Ivan Plotnikov

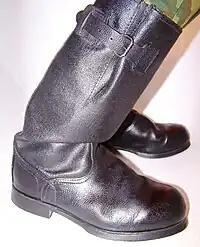
Kirza boots.

Ivan Vasilyevich Plotnikov (1902–1995) was a Soviet engineer and inventor of kirza, a type of artificial leather based on the multi-layer textile fabric, modified by membrana-like substances, a cheap and effective replacement for the natural leather. The material is mainly used in production of military boots and the belts for machinery and automobiles.